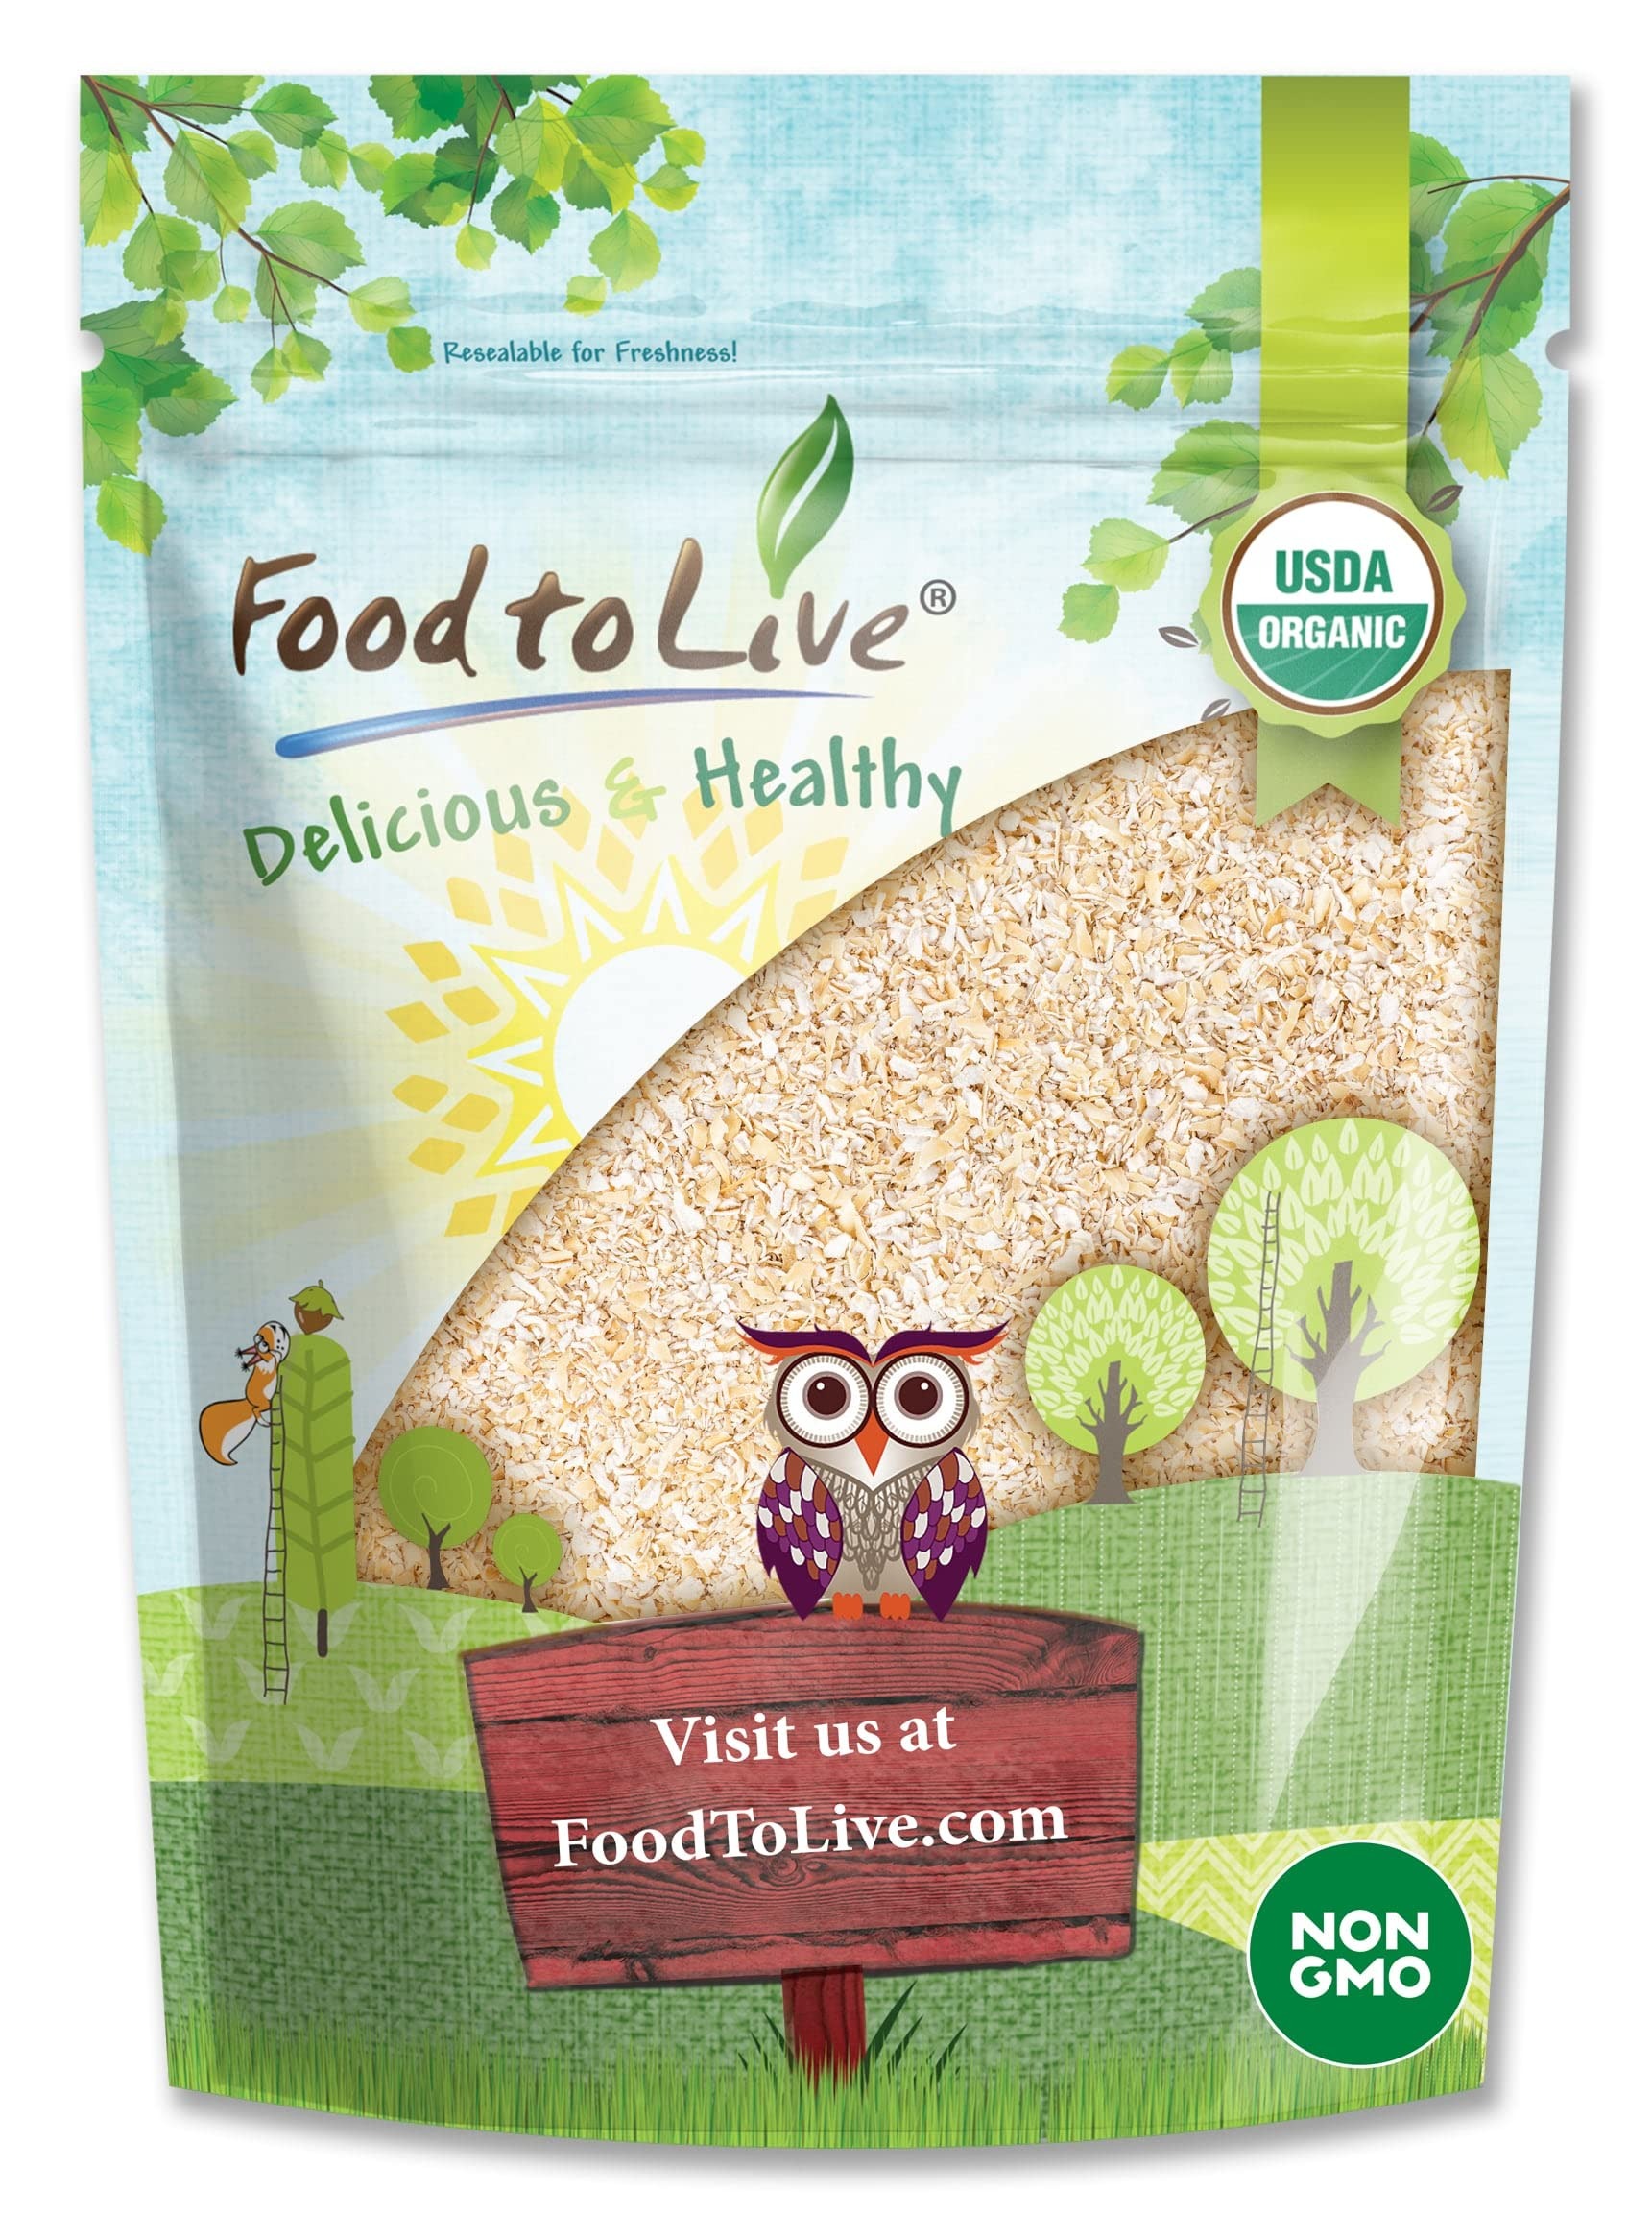
Item Name: Food to Live Organic Oat Bran, 4 Pounds – Non-GMO, Kosher, Raw, Vegan, Bulk, High Fiber Hot Cereal, Milled from High Protein Oats
Bullet Point 1: ✔️SOURCE OF ESSENTIAL MINERALS: Organic oat brans give you potassium, calcium, iron, magnesium, and zinc
Bullet Point 2: ✔️LOW IN CALORIES: An ounce of organic oat brans has only 70 calories.
Bullet Point 3: ✔️CERTIFIED ORGANIC: Organic Oat Brans from Food to Live are non-GMO and safe for everyone. They contain no toxins.
Bullet Point 4: ✔️GREAT FOR ANY DIET: Organic oat brans are low in calories and high in fiber. It is free of Cholesterol and Sodium and very low in Saturated Fat.
Bullet Point 5: ✔️LOW-GLYCEMIC INDEX FOOD: Organic oat brans don’t cause sudden sugar spikes as they have a very low glycemic index.
Product Description: Organic Oat Brans is a shell of grain, which contains about 90% of its nutritional value. There аге only 30-50 grams of Organic Oat Brans is the recommended daily amount for a regular person. There are several ways to consume Organic Oat Brans. The easiest one is to eat a teaspoon of product while drinking a large amount of water. In addition, you can add it into your meals, bakery products or dairy. It provides you with varied amounts of: B vitamins Vitamin A Vitamin C Vitamin E Vitamin K Vitamin N beta-Carotene Potassium Magnesium Calcium Iodine Zinc Iron Phosphorus and others By virtue of its content of these particular minerals, Organic Oat Brans is very good for vegans and vegetarians.
Value: 64.0
Unit: Ounce

Price: 30.79